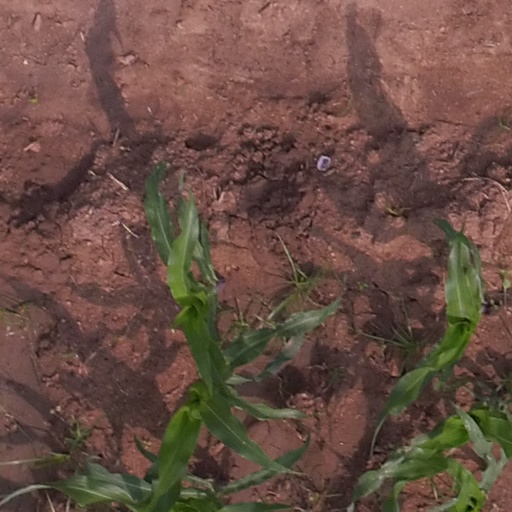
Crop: maize; corn